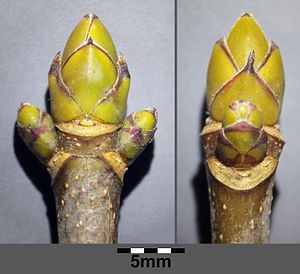
Ahorn / Galleri
Knopper.
"Ahorn er et stort, løvfældende træ med grove grene og håndlappede blade. På grund af artens store hårdførhed, tålsomhed over for beskæring og kronebygning bruges den ofte som allé- og bytræ. Dens frugter er de kendte, vingede ""helikoptere"". Ahorn kaldes også Ær eller Valbirk.